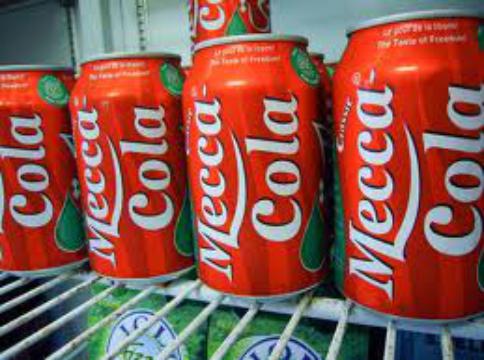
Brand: Mecca Cola
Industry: Food